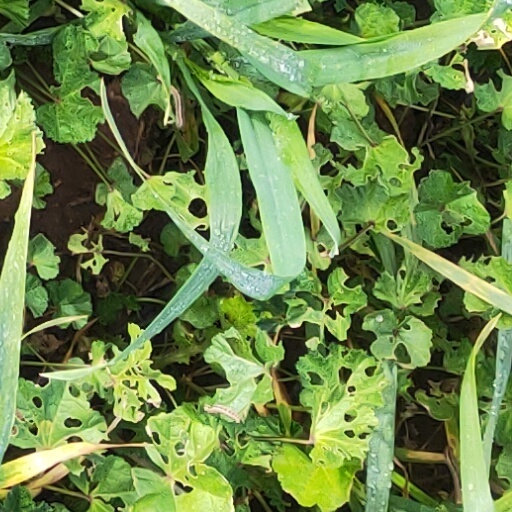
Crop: wheat